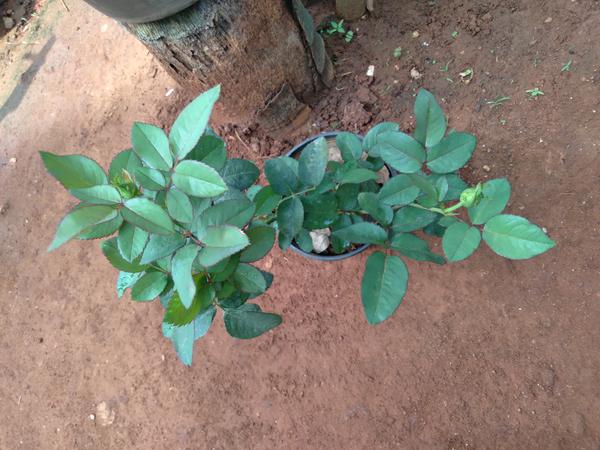
Plant: Rose